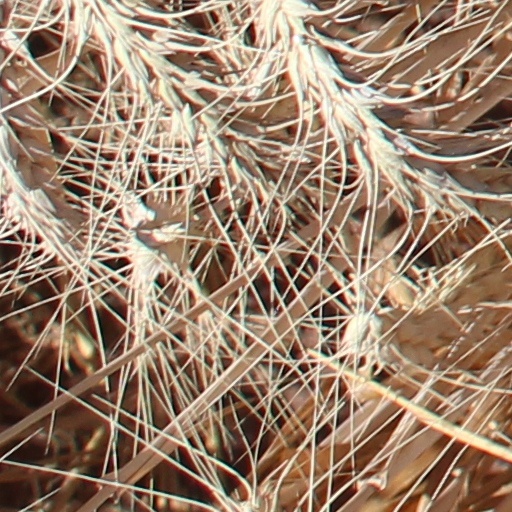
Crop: wheat